Clayton to Offham Escarpment

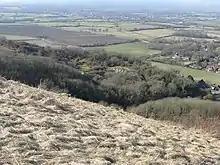
Disused chalk pits, on scarp slope north of Ditchling Beacon

Rising from Under Hill Lane is Tenantry Down, which summits at Ditchling Beacon. At 813 ft (248 metres), Ditchling Beacon is the highest point on the eastern Downs. It was an Iron Age Fort and has a number of barrows. There are three ancient bostals that ascend the slopes to Beacon, the central of which, Ditchling Bostal, is now the busy motor road. The bostals (two unnamed) pass some of the best remaining chalk grasslands in East Sussex and is an important area for wildlife including now rare plants, butterflies and moths.